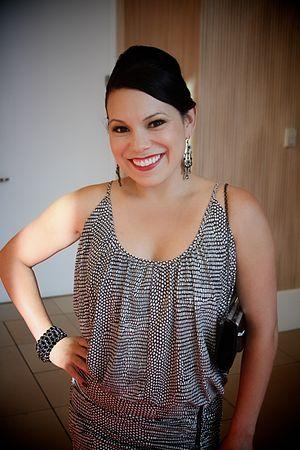
Gloria Garayua est une actrice de cinéma et de télévision. Elle fait ses débuts en 2005 avec un petit rôle dans la comédie Braqueurs amateurs. Elle apparaît dans les séries Six Feet Under et Weeds, et joue le rôle de l'interne Graziella dans la série Grey's Anatomy.